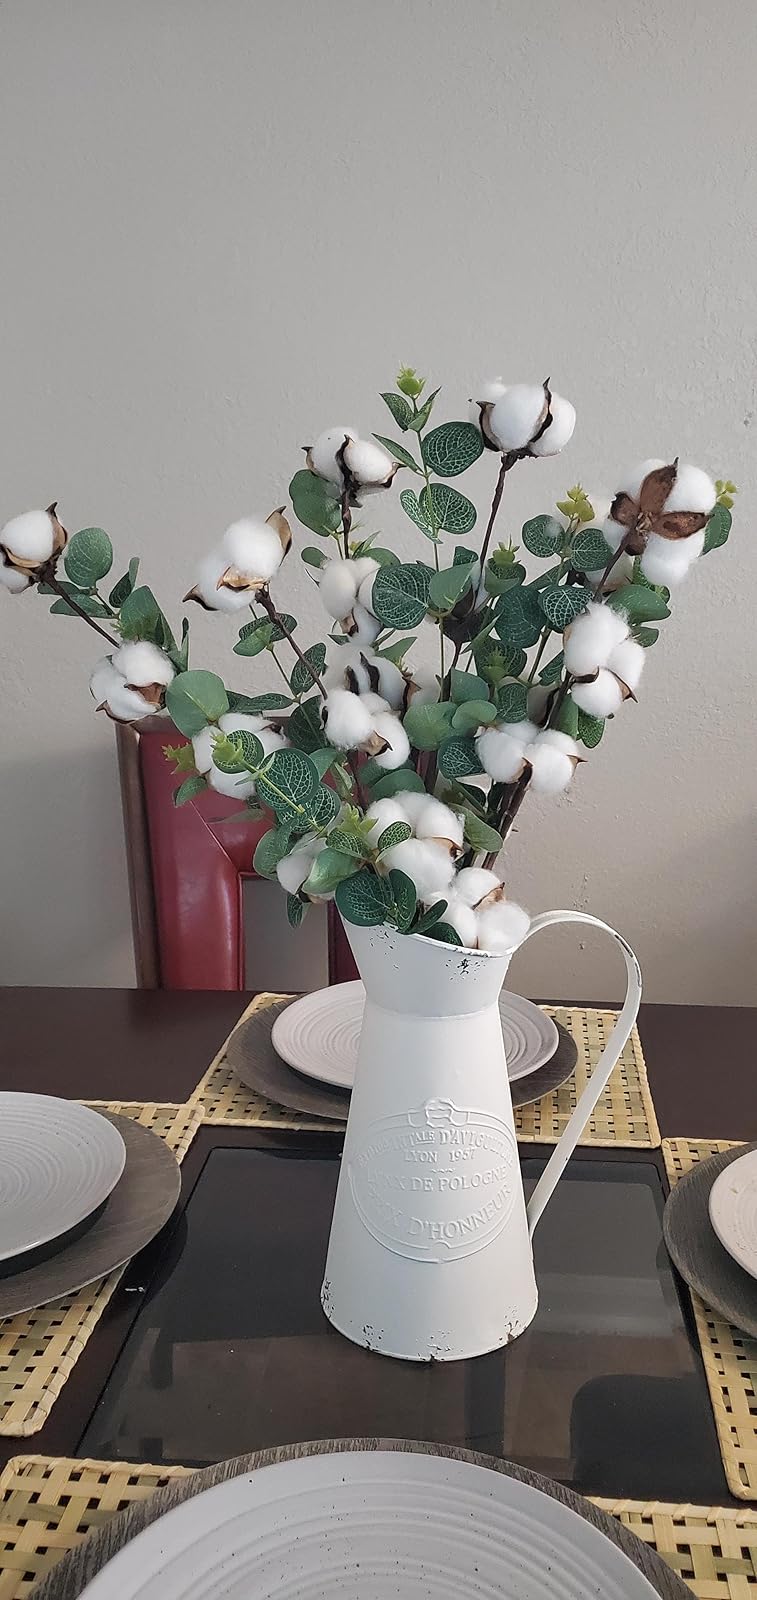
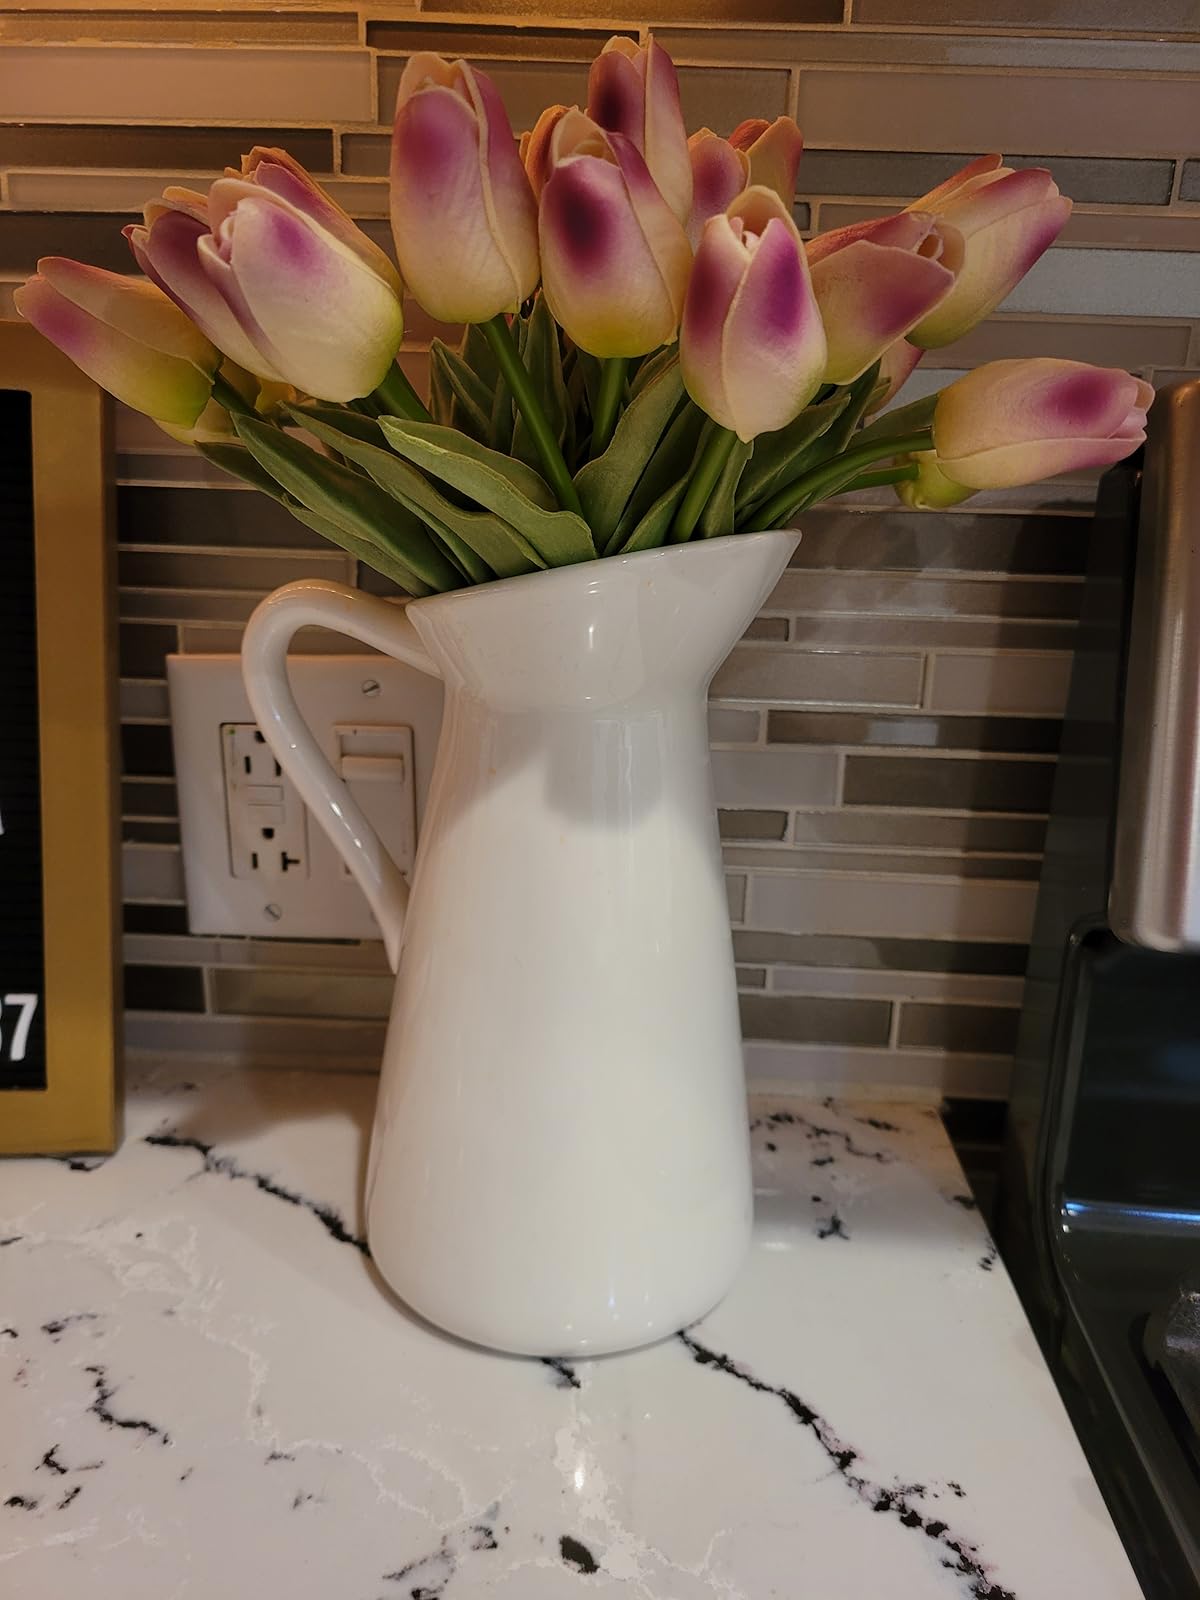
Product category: vase
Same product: no